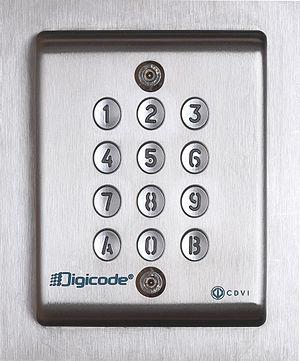
Clavier de digicode sécurisant l'accès à un ascenseur.
Un digicode est une serrure électronique qui s'ouvre en saisissant un code secret sur un pavé numérique, inventé par le français Bob Carrière en 1970. Le mot désigne l'ensemble du dispositif : les composants électroniques cachés ainsi que la platine à touches qui est visible.